Edwin Sweetland

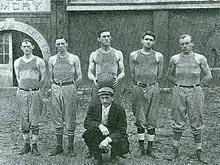
1911-12 UK Wildcat Basketball Team coached by E. R. Sweetland

Sweetland returned to the University of Kentucky in 1912 as part of an overall revamping of athletic programs by University President Henry Stites Barker. Barker created a position of Athletic Director to oversee all athletics and physical education. The position had the faculty status of a department chair. Baker hired Sweetland to fill this position, which included that he serve as both head coach of the football and basketball team.